German colonization in Rio Grande do Sul

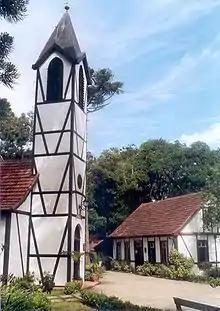
Half-timbered buildings in the Aldeia do Imigrante Park in Nova Petrópolis, a typical construction type of German colonial architecture.

The German colonization in Rio Grande do Sul was a large-scale and long-term project of the Brazilian government, motivated initially by the desire to populate the south of Brazil, ensuring the possession of the territory, threatened by Spanish neighbors. In addition, the search for Germans intended to recruit mercenary soldiers to reinforce the Brazilian army. The immigrants would also be important to improve the domestic supply of basic goods, since they would settle on the land as owners of productive small farms. Furthermore, the Germans would help to "whiten" the Brazilian population.